Peter Forster (bishop)

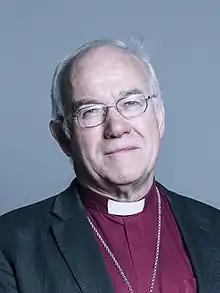
Forster in 2018

Peter Robert Forster (born 16 March 1950) is a British former Anglican bishop. He was Bishop of Chester in the Church of England from 1996 and a Lord Spiritual (member of the House of Lords) from 2001 until his retirement in 2019. He was received into the Roman Catholic Church in 2021.